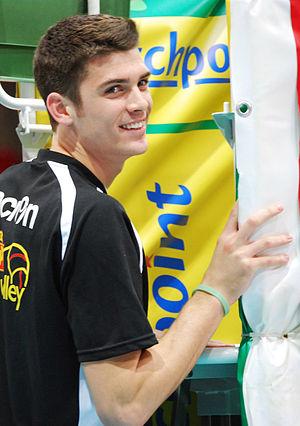
Matthew Anderson est un joueur américain de volley-ball né le 21 janvier 1985 à Buffalo. Il mesure 2,04 m et joue attaquant. Il totalise 125 sélections en équipe des États-Unis.